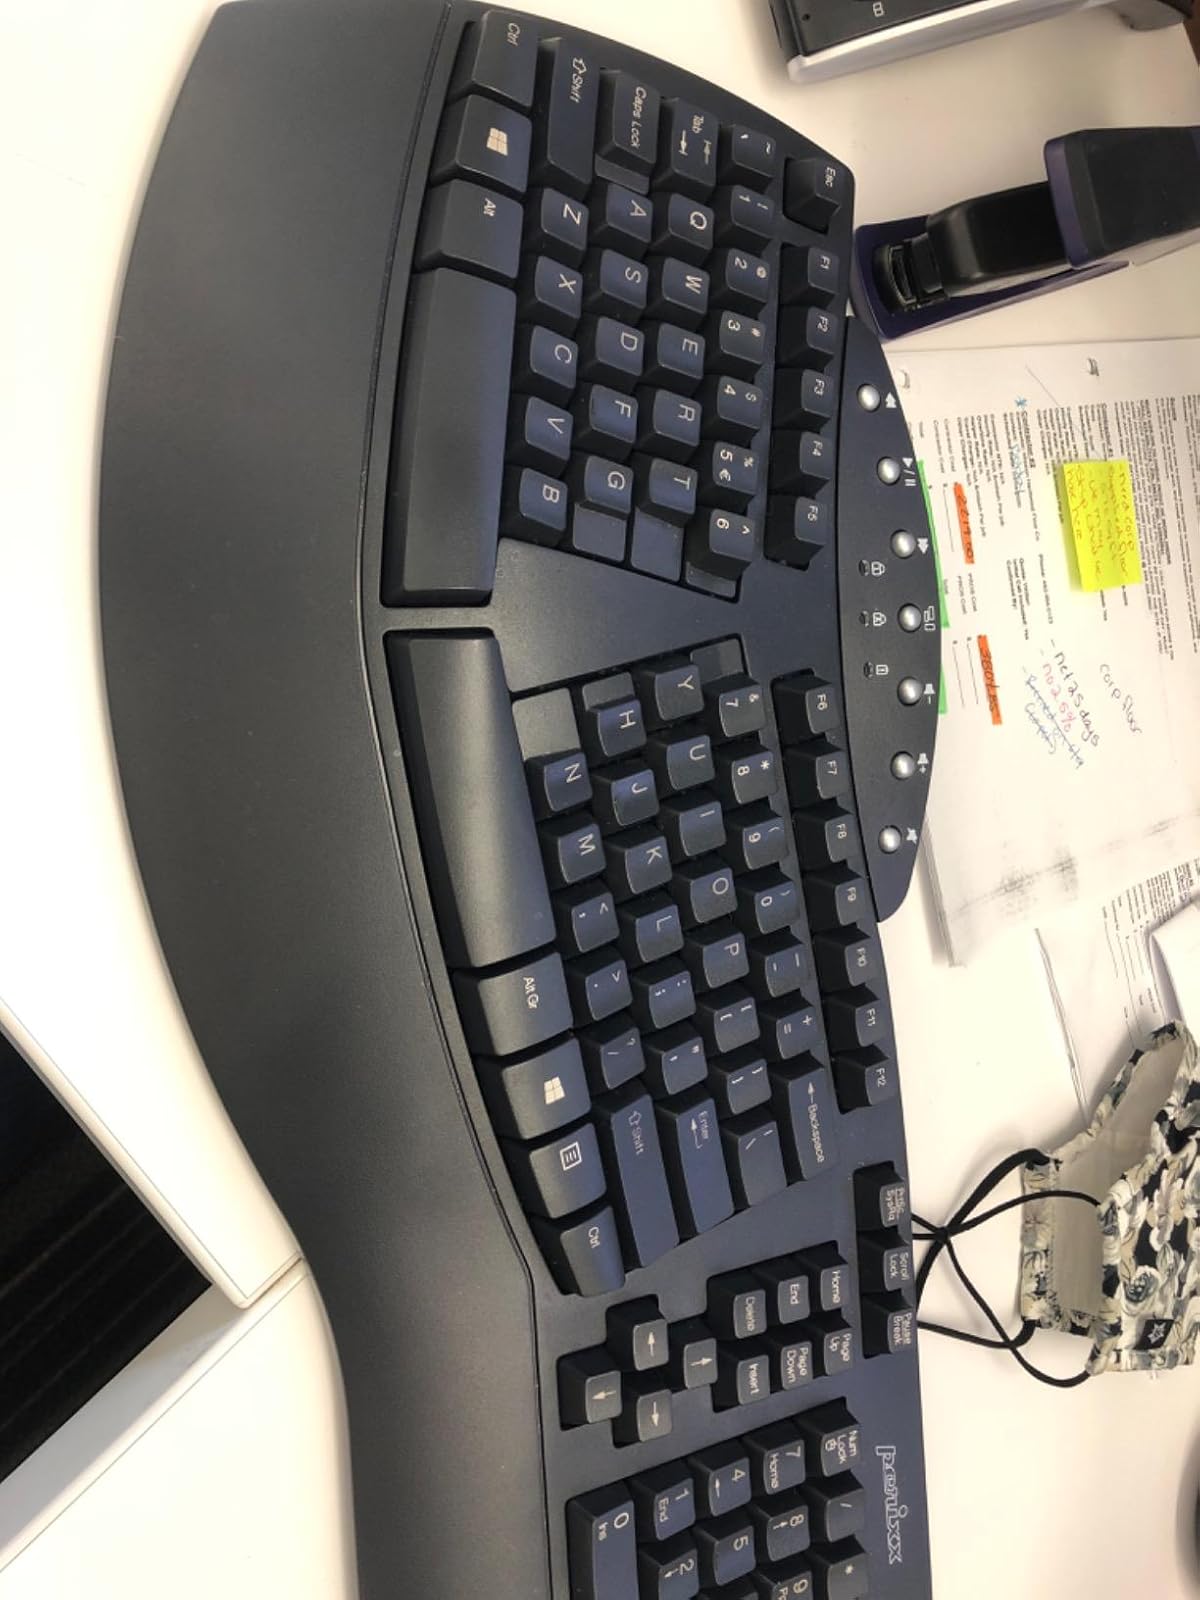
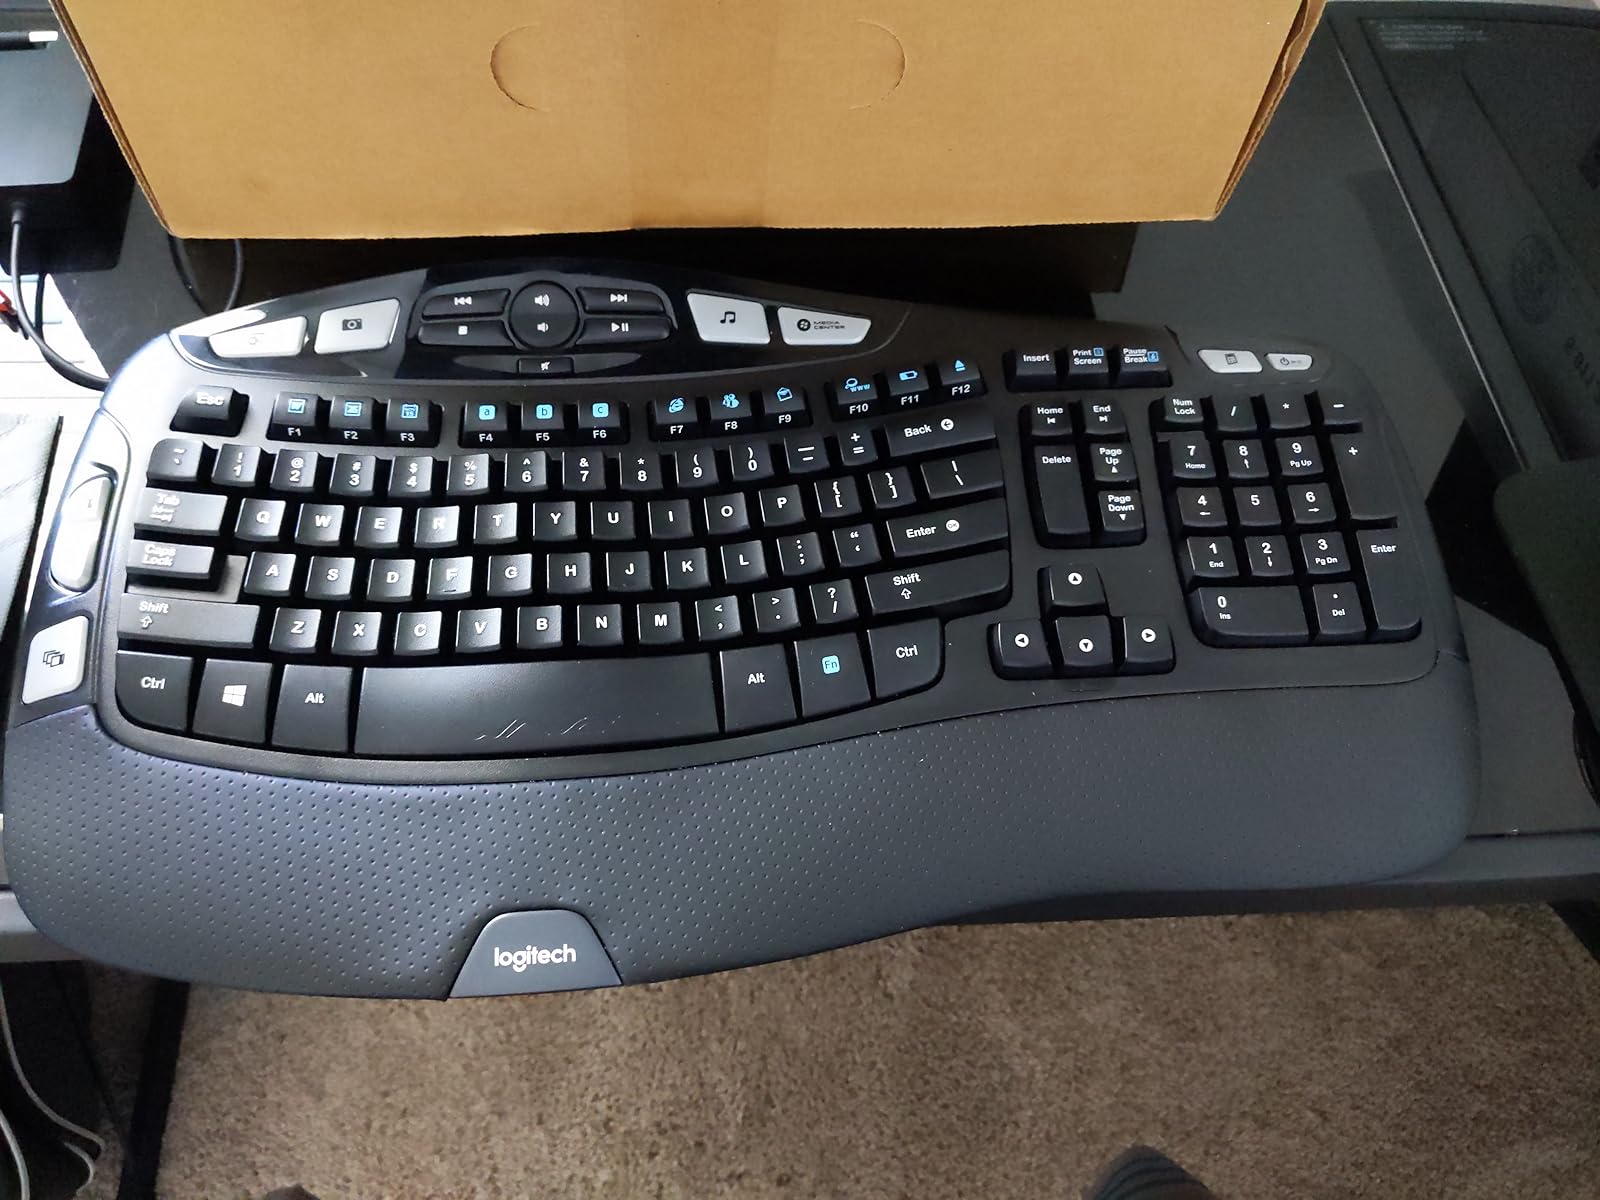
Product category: keyboard
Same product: no